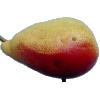
Label: Pear 2